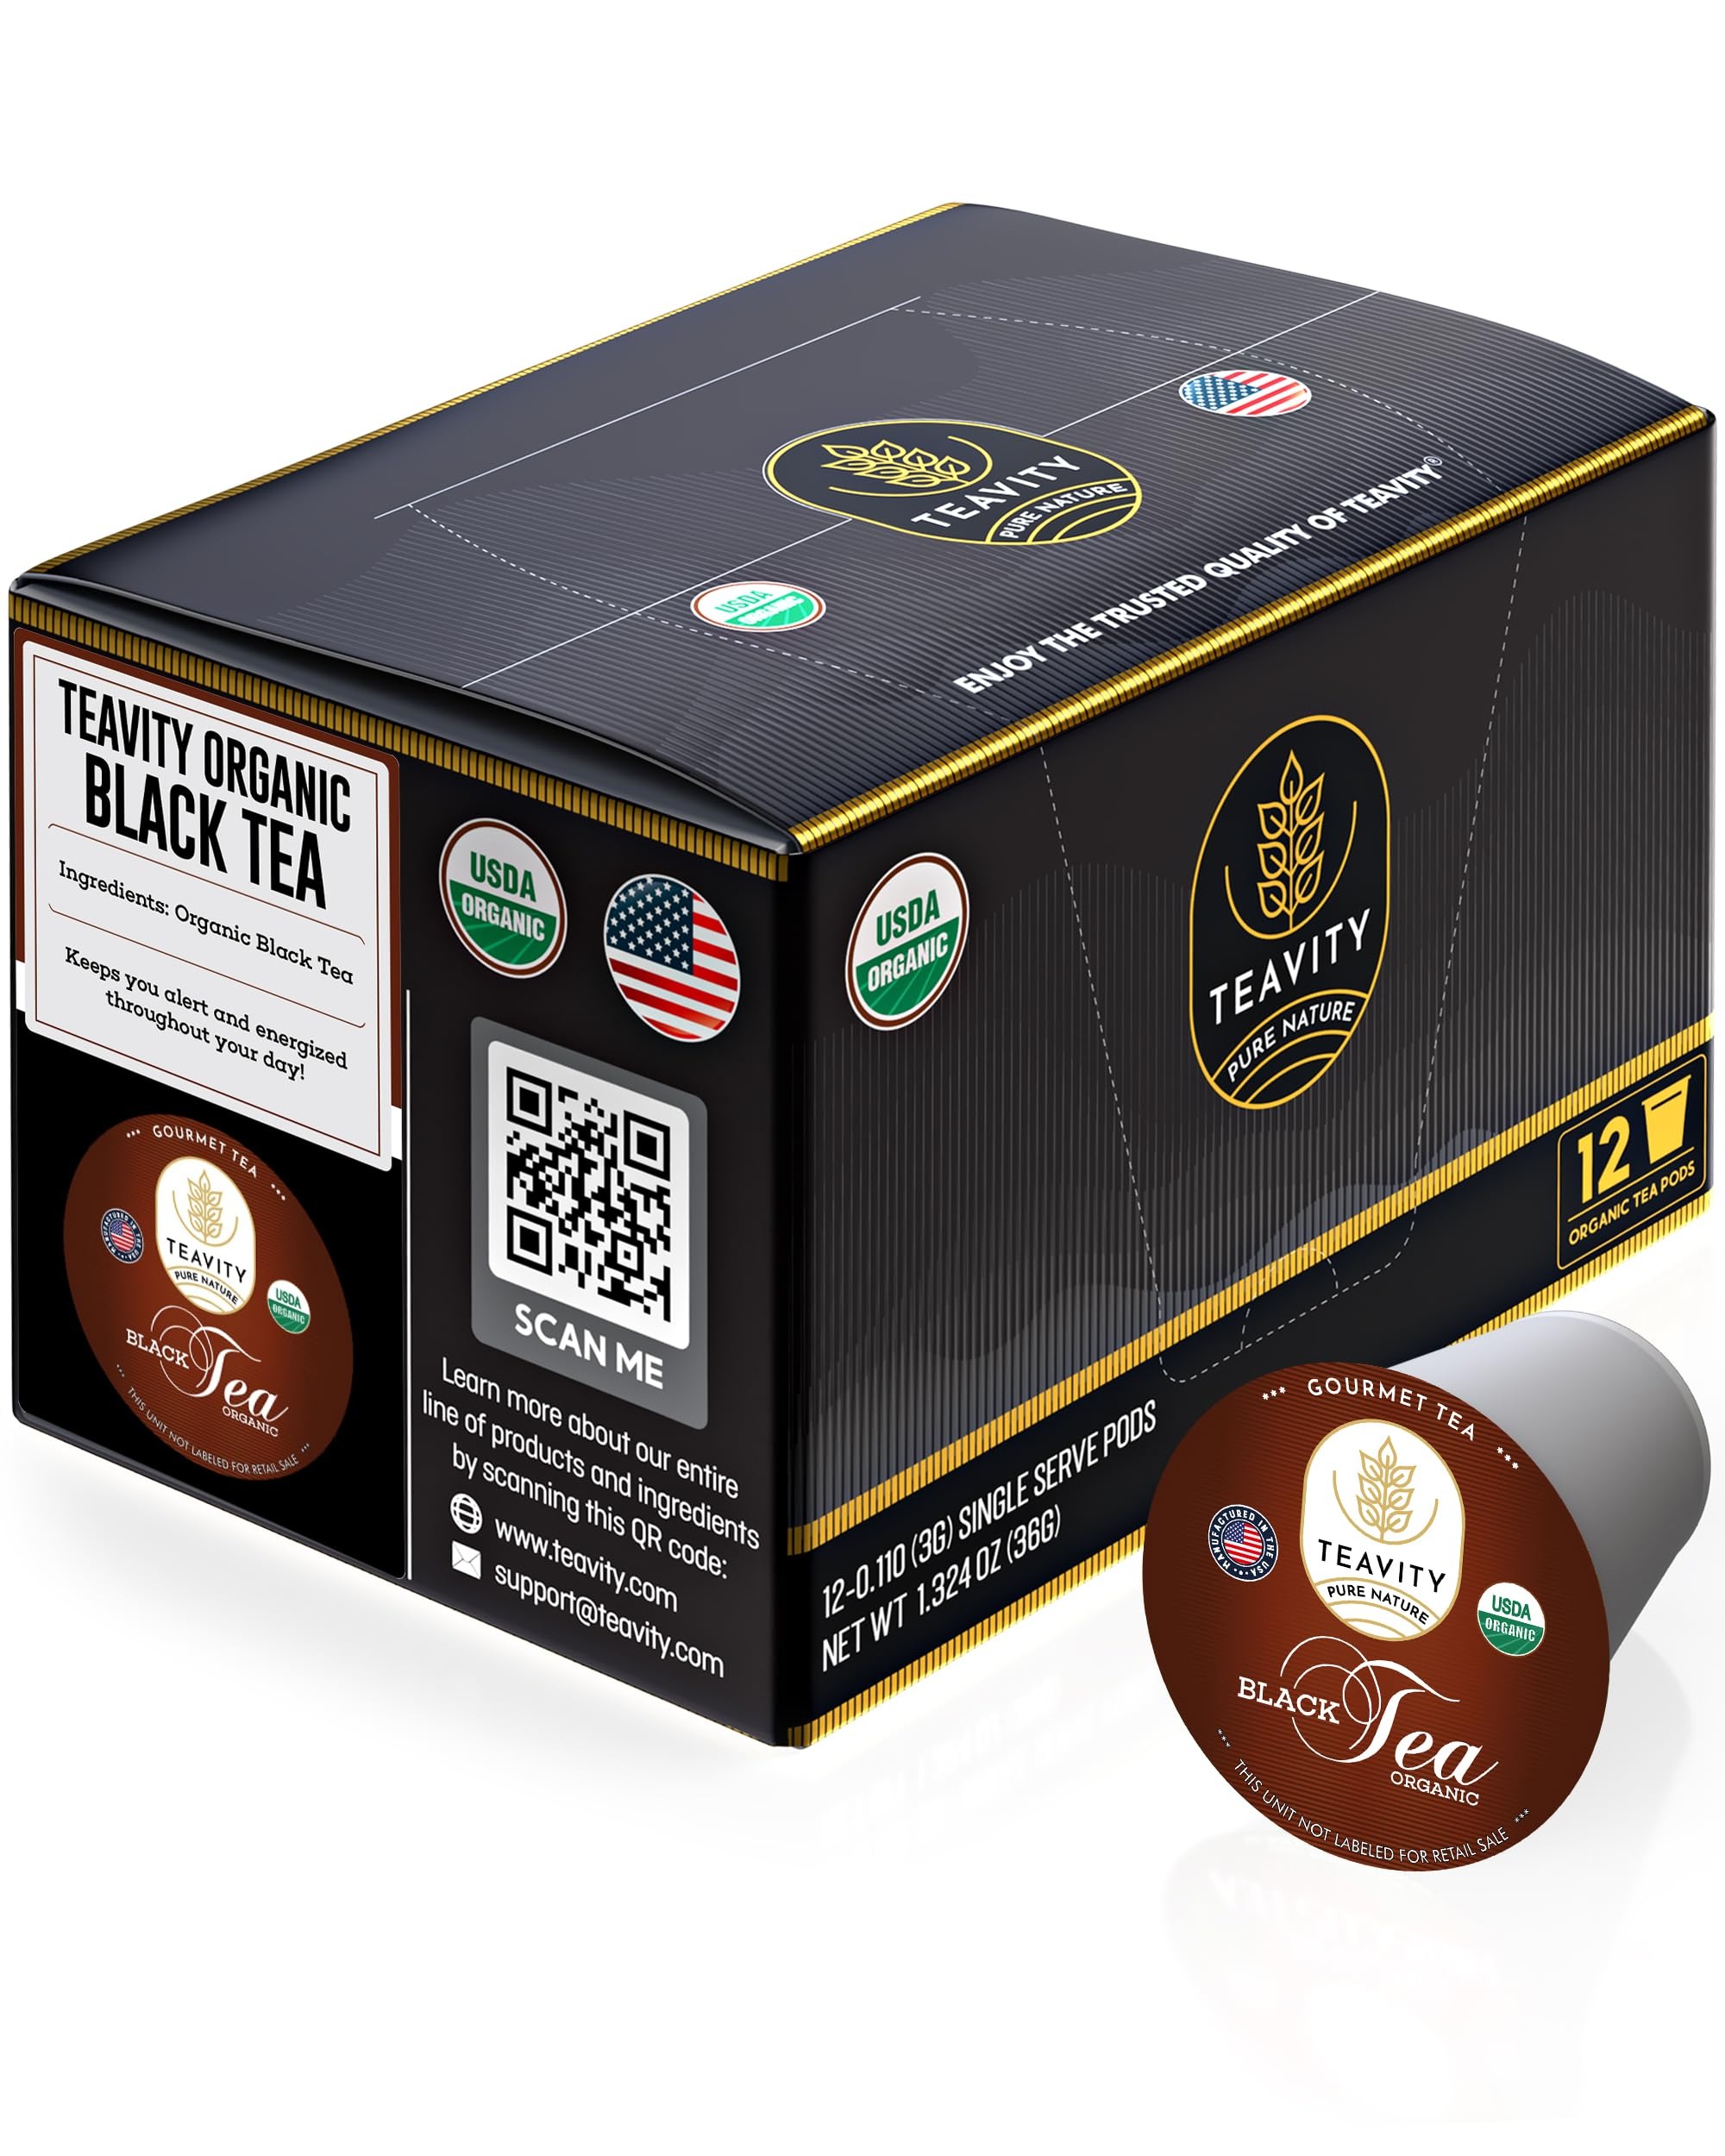
Item Name: Teavity Organic Black Tea Pods - 12 Unsweetened Tea Pods for Keurig Kcup Brewers - Naturally Caffeinated, Hand-Picked from Sri Lanka, Sturdy Packaging, American Owned
Bullet Point 1: Organic Black Tea Pods for Keurig - Naturally Caffeinated Organic Black Tea. Unsweetened Black Tea for Hot Tea Brewing or Iced Tea. Rich and flavorful Organic Black Tea Pods for Keurig. Perfectly balanced to give you the flavor you enjoy without overpowering your taste buds.
Bullet Point 2: 🌱 Hand-Picked from the Finest Gardens of Sri Lanka🌱 All of Teavity’s tea pods are made with Organic Tea leaves that have been handpicked at their peak freshness to ensure you get the most flavorful cup of tea possible. This tea originated from Sri Lanka, a region with a rich history of producing premium quality teas.
Bullet Point 3: ⭐️ Convenience at Its Best ⭐️ Simply place one tea pod in your Keurig or Kcup Brewer and Brew! No mess or cleanup is required. We have taken the time to research and locate the finest teas from around the world to allow you to sit back, relax, and enjoy! Make one 6 - 10-ounce cup of tea using your Keurig or Kcup compatible brewer. Serve hot or over ice. Organic Black Tea Pods for Keurig K cup work with Keurig, K-Cup, and all compatible brewers for KCups.
Bullet Point 4: 🌿Sturdy Packaging + Organic Farming 🌿 Organic Black Tea Pods will arrive in shrink-wrapped boxes for extra protection during fulfillment and shipping. Enjoy (12/24/36) tea pods free of artificial ingredients and preservatives. Feel good about what you’re drinking while supporting organic farming.
Bullet Point 5: 🇺🇸Proudly American Owned 🇺🇸 Teavity’s Tea’s are expertly blended in Sunrise, Florida. Our goal is to provide you with simply amazing tea without sacrificing quality. This is why we actively source the finest teas to give you the freshest and best quality organic tea pods for keurig brewing.
Value: 12.0
Unit: Count

Price: 19.99